Temple Lot

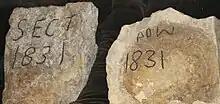
Stone from the Southeast Corner of the Temple and a "witness marker" for the cornerstone on the northeast corner on exhibit in the Temple Lot museum. The witness marker has a "surveyor 4" (backward numeral "4") to differentiate it from a "9" The stone refers to being from the cornerstone.

In March 1831, Joseph Smith said he had a revelation which stated that a New Jerusalem was to be established in the United States. In June 1831, Smith said he had a second revelation that the New Jerusalem was to be established somewhere on the western border of Missouri, "on the borders by the Lamanites [Native Americans]". Independence is six miles (10 km) east of Kaw Point on the Missouri–Kansas border, which formed the north–south line west of which all tribes were to be removed in the Indian Removal Act of 1830.